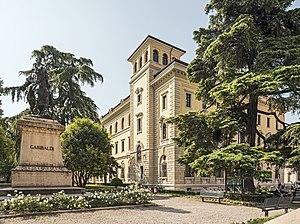
Vérone est une très ancienne ville italienne, dans la région de Vénétie, sur les rives de l'Adige, à proximité du lac de Garde.